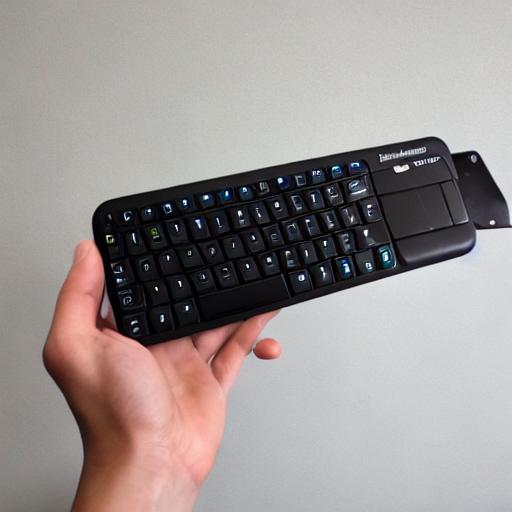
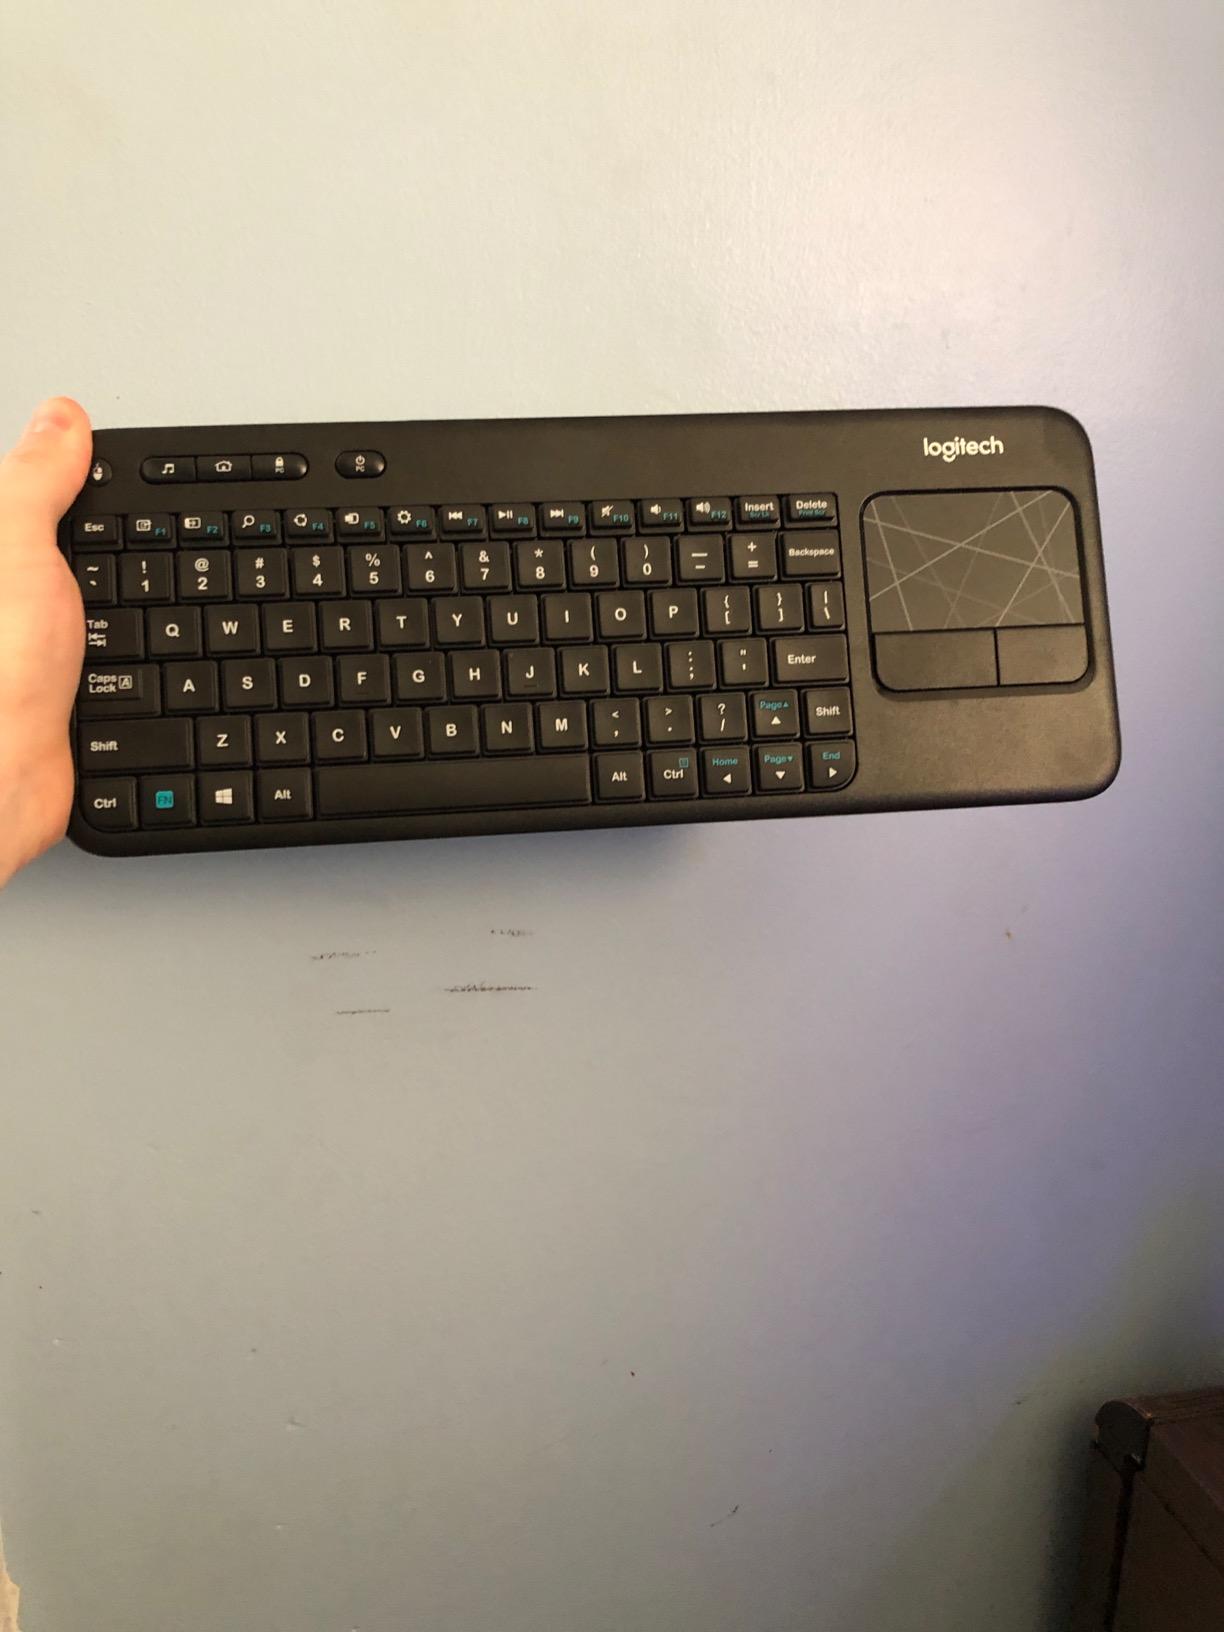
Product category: keyboard
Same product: no